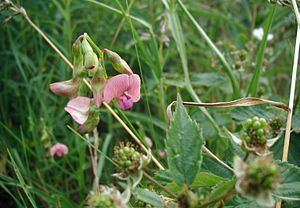
Skovfladbælg
Skov-Fladbælg (Lathyrus sylvestris) i kratskov ved Øer i Jylland.
Skovfladbælg, ofte skrevet skov-fladbælg, er en 50-200 cm lang, klatrende urt, der vokser i skovkanter og på skrænter. Planten er svagt giftig.